Fitzroy Dock

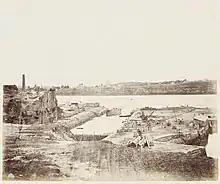
Fitzroy Dock in 1872

Fitzroy Dock was constructed to enable the servicing of Royal Navy ships in eastern Australian waters. Cockatoo Island was selected as the site due to the availability of good stone for building, and the presence of a convict labour force on site. NSW Governor Gipps put the proposal in 1846, the New South Wales Legislative Council approved the project, and construction commenced in 1851. It was the first large graving or dry dock commenced in the southern hemisphere. However, Mort's Dock at Balmain, though begun later, was completed sooner. It was a commercial dock built by a free labour force and took one year to construct, whereas Fitzroy was entirely built by convicts and took six years. When completed in 1857, Fitzroy Dock was the largest dry dock in the Southern Hemisphere and one of the largest in the world at that time. It was the biggest engineering project completed in Australia to that time, and today (given that Mort's Dock closed many years ago) it is the oldest surviving dry dock in the nation.